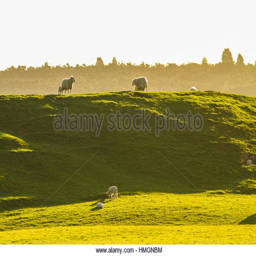
sheep on a hill while sun is setting